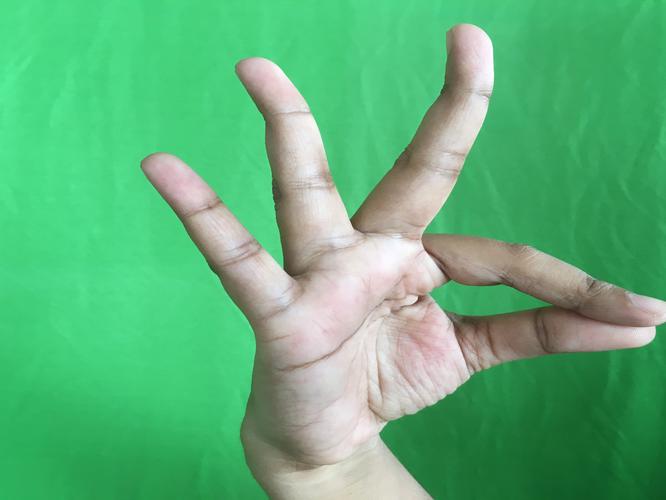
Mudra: Hamsasyam
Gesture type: single_hand